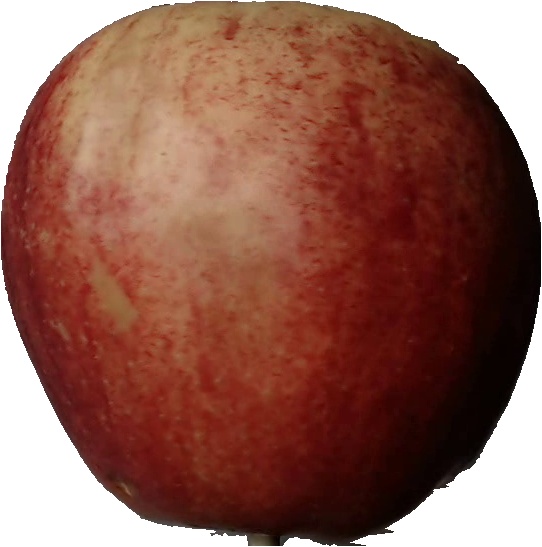
Label: apple_red_3